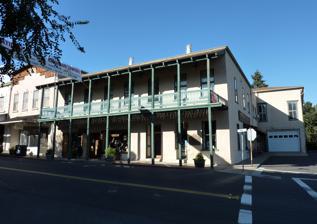
Building: Angels Hotel
Country: United States of America
Year built: 1855
United States historic place Angels Hotel U.S. National Register of Historic Places California Historical Landmark No. 734 Angels Hotel Show map of California Angels Hotel Show map of the United States Location Main St. at Birds Way, Angels Camp, California Coordinates 38°4′7.1″N 120°32′21.4″W / 38.068639°N 120.539278°W / 38.068639; -120.539278 Built 1856 Architect C.C. Lake NRHP reference No. 72000220 CHISL No. 734 Added to NRHP March 24, 1972 The Angels Hotel in Angels Camp, California , was the hotel where the author Mark Twain heard a story that he would later turn into his short story " The Celebrated Jumping Frog of Calaveras County ". The hotel was originally a canvas tent erected by C. C. Lake in 1851, and replaced by a one-story wooden structure. It was rebuilt with stone in 1855, and a second story was added in 1857. In front of the building is the "Frog Hop of Fame", where commemorative plaques are embedded in the sidewalk for the winners of the annual Jumping Frog Jubilee frog jumping contest. The building, no longer operated as a hotel, is registered as California Historical Landmark #734. It was also listed on the National Register of Historic Places in 1972. It is currently an apartment complex. Angels Hotel, date unknown The hotel in 2009 See also Historic preservation History of the National Register of Historic Places United States National Register of Historic Places listings References